Wheeler Compromise

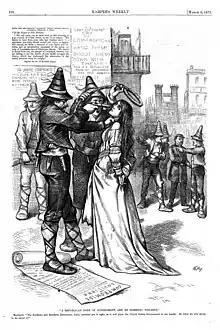
A political cartoon about the (Wheeler) Compromise in Louisiana, drawn by Thomas Nast for "Harper's Weekly".

The Wheeler Compromise, sometimes known as the Wheeler Adjustment, was the settlement of the disputed gubernatorial election of 1872 in the U.S. state of Louisiana, and negotiation to organize the state's legislature in January 1875. It was negotiated by, and named after, William A. Wheeler, Congressman from New York and a member of the U.S. House Committee on Southern Affairs. He later was elected as Vice President of the United States.